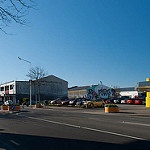
Scene: Outdoor